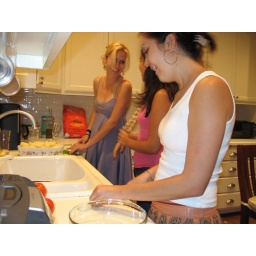
the girls in the kitchen